Saguache, Colorado

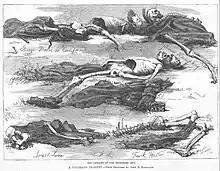
"Harper's Weekly", October 17, 1874, issue. Illustration by John A. Randolph of the scene of "A Colorado Tragedy". Photo taken from an original copy.

The museum provides information related to convicted cannibal Alferd Packer, who served time in the Saguache County Jail. On February 9, 1874, Alferd Packer and five other men departed from the camp of Ute Chief Ouray, near what is now Montrose, Colorado, prospecting for gold. The party was soon stranded in a blizzard near Lake City and nothing was seen of them until April, when Packer came out of the mountains alone. Packer gave several conflicting stories about the fate of the other men, but finding his stories dubious he was jailed in Saguache where he remained until August, when he escaped. By coincidence, on the day of Packer's escape from the Saguache jail, the remains of the missing prospectors were found with evidence of foul play and cannibalism. He was eventually found in Wyoming; he was returned and tried in Lake City. Found guilty, he was sentenced to 40 years and was paroled after serving 17. He died in 1907 and by all accounts had been "a model citizen" for his remaining years.